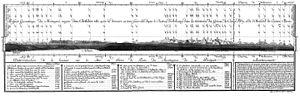
Prospect géométrique des montagnes neigées
Jacques-Barthélemy Micheli du Crest, né le 28 septembre 1690 à Genève et mort le 29 mars 1766 à Zofingue, est un physicien, cartographe, géodésien et homme politique genevois.